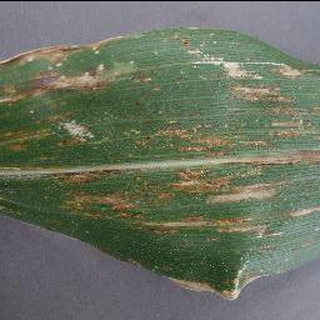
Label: corn_cercospora_leaf_spot